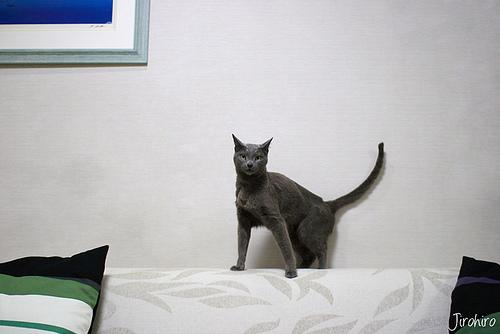
Breed: Russian Blue